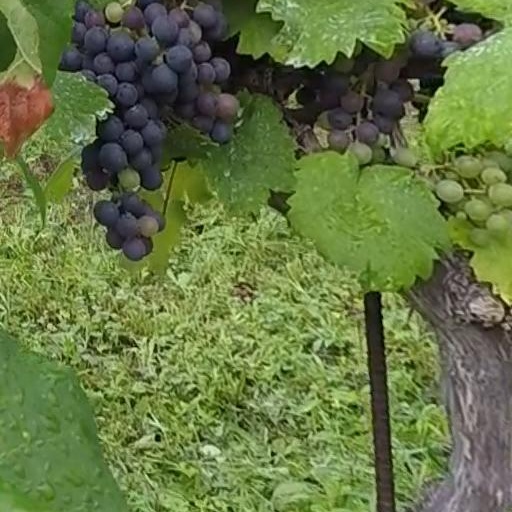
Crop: grape